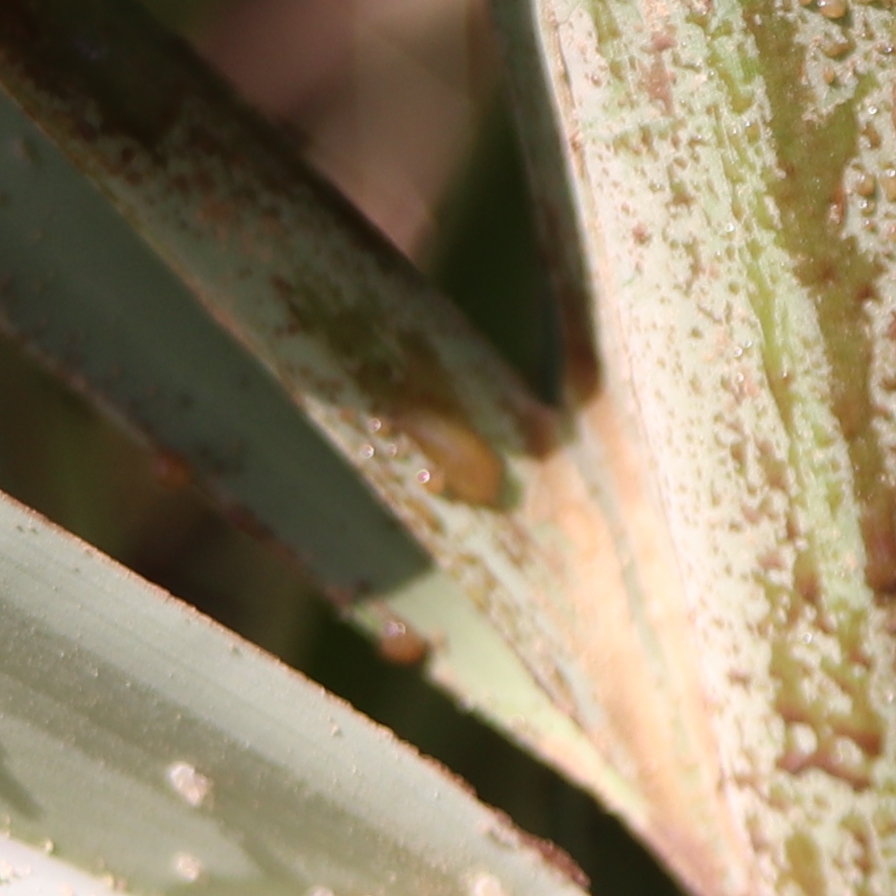
Label: Honey